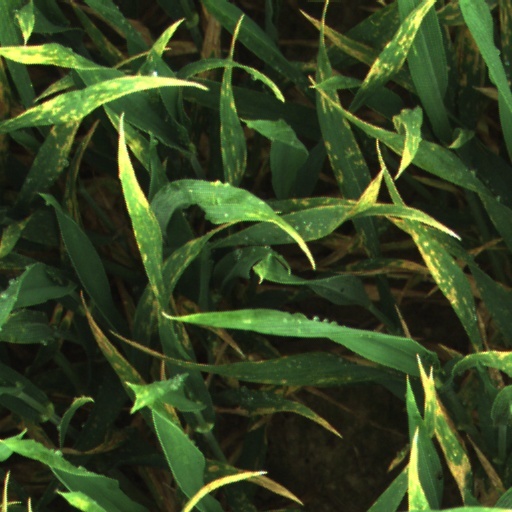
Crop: wheat